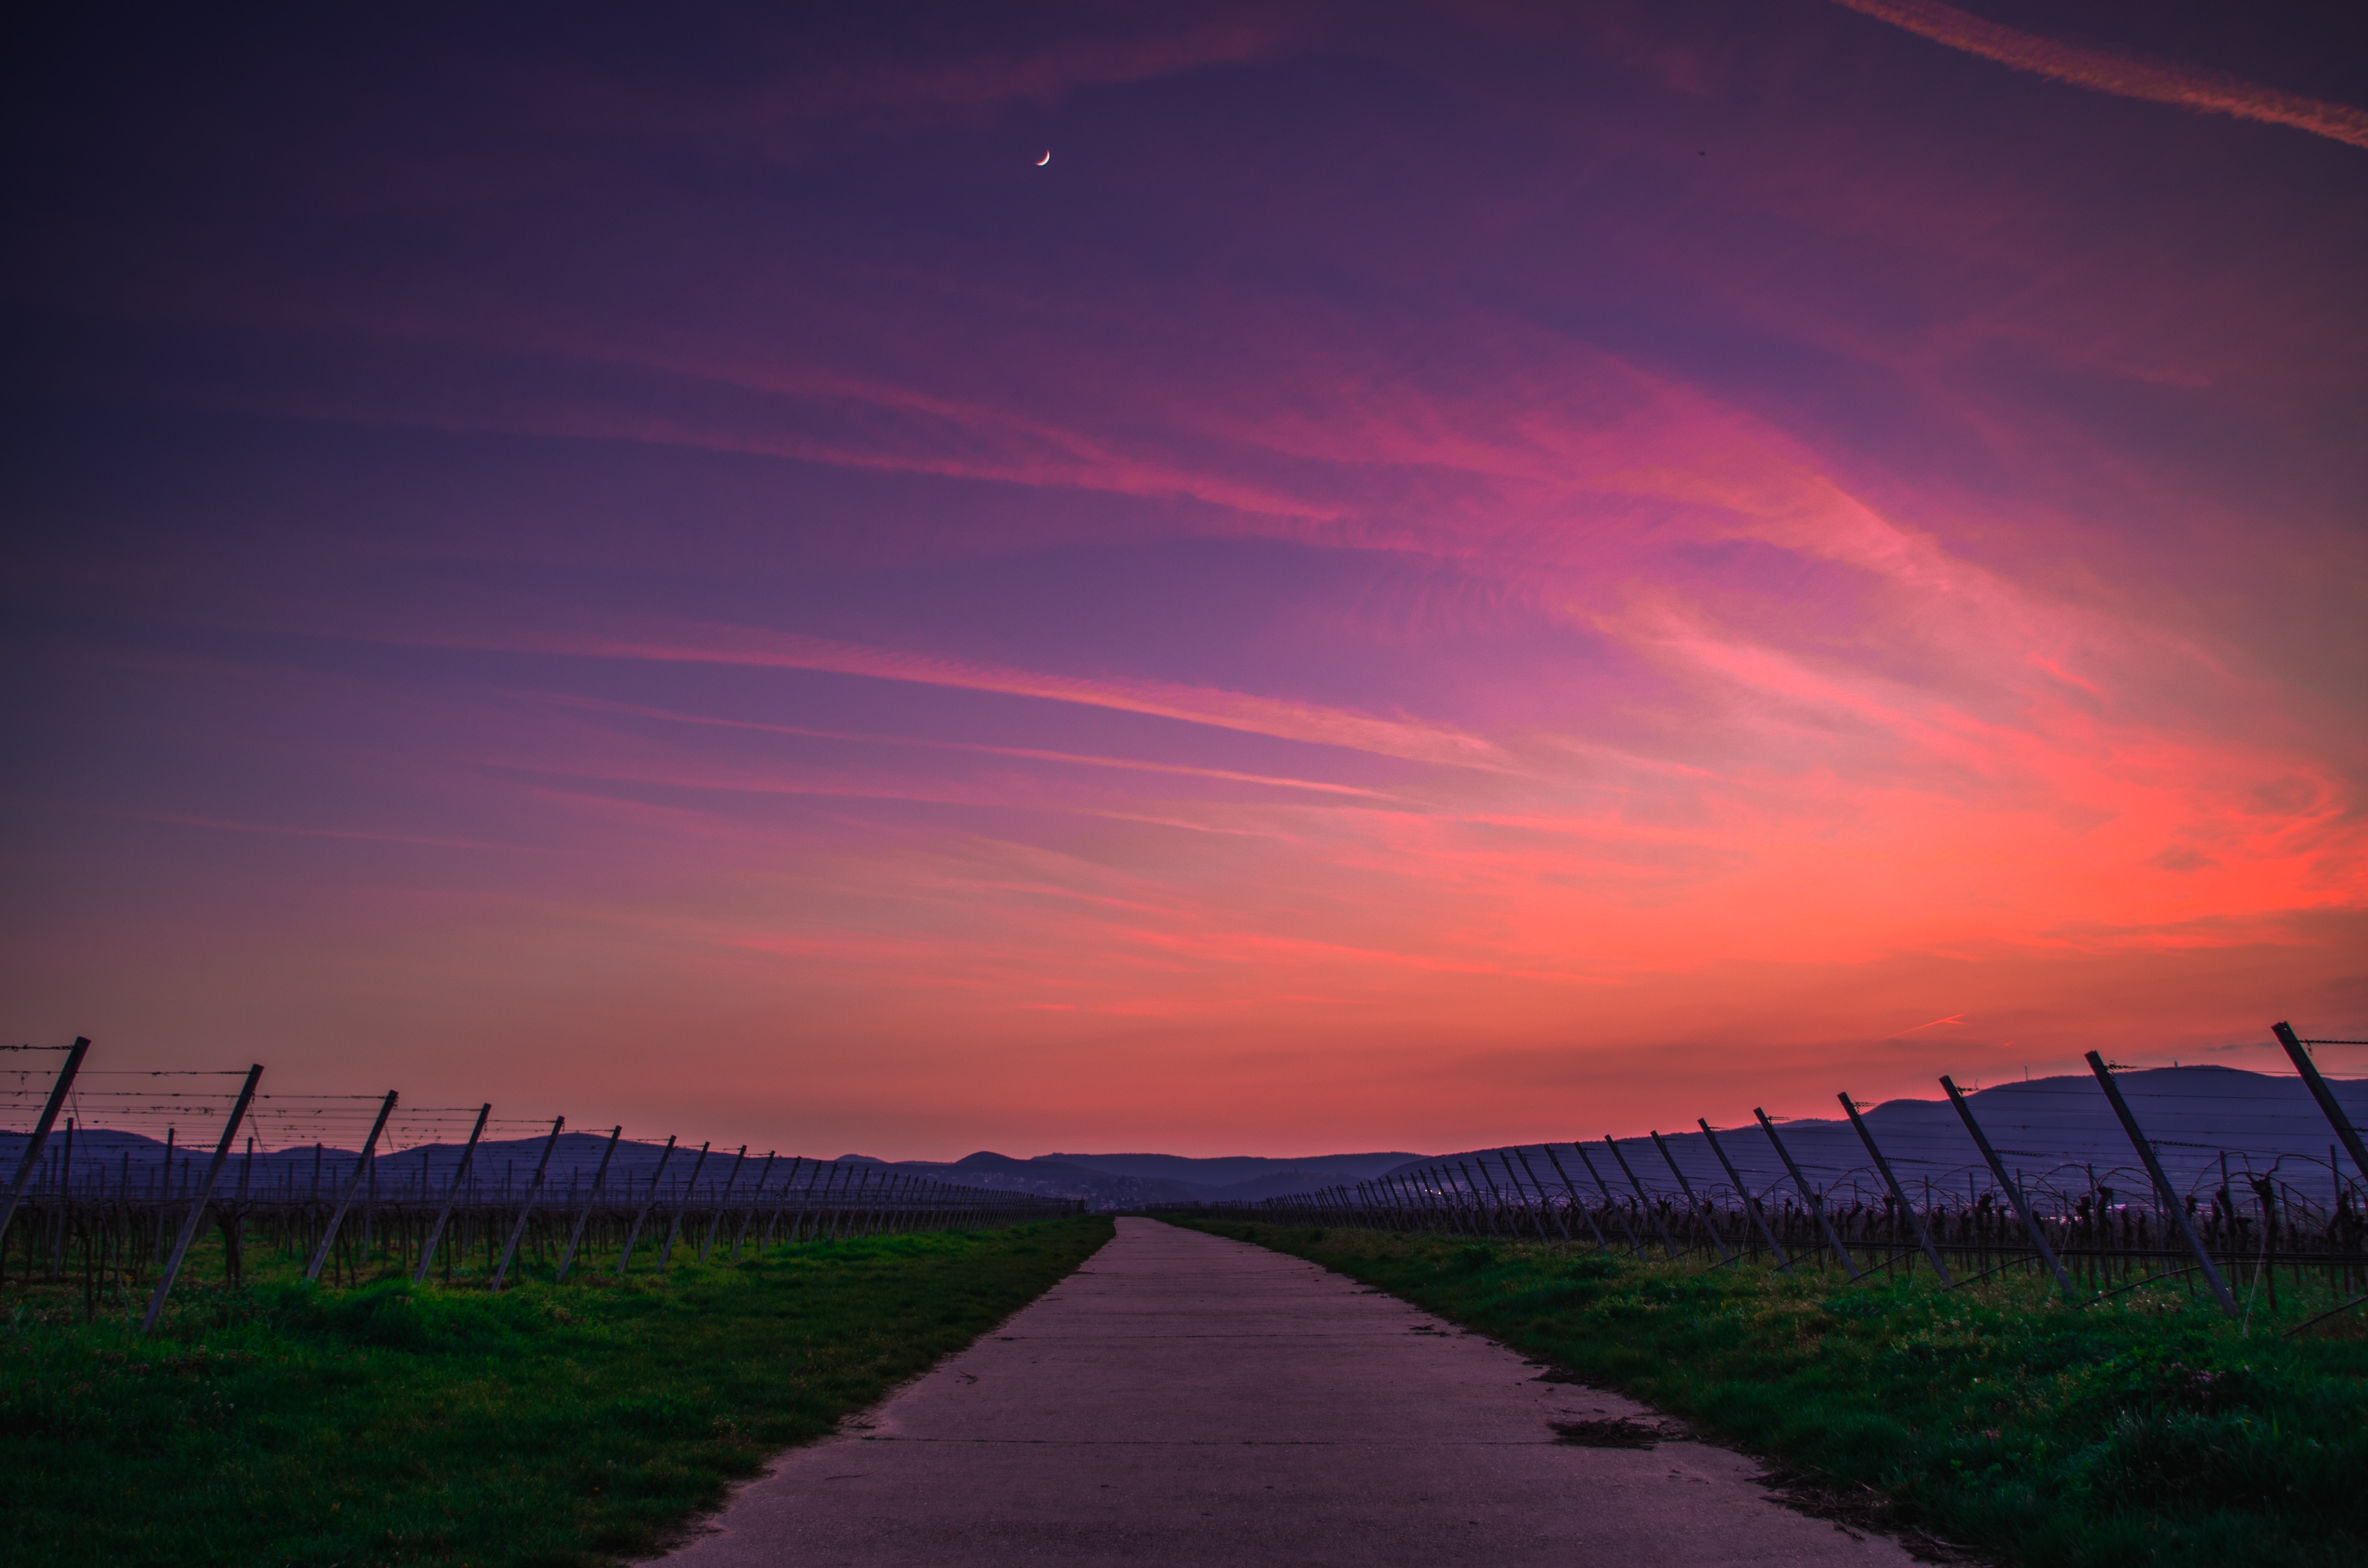
horizon, light, cloud, sky, sunrise, sunset, field, sunlight, morning, dawn, atmosphere, dusk, evening, reflection, agriculture, afterglow